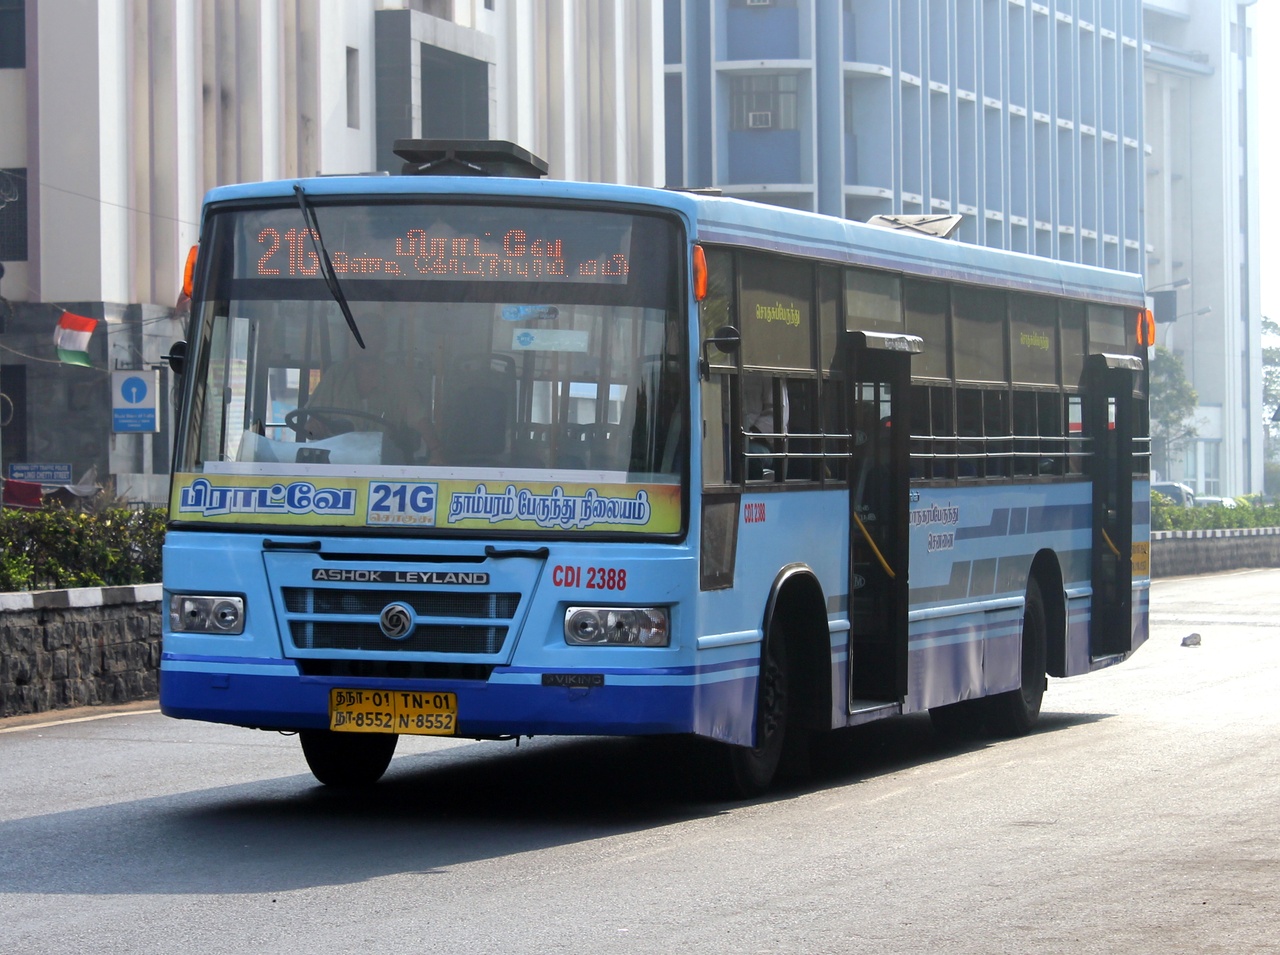
A Metropolitan Transport Corporation Semi-Low Floor bus operating route 21G.